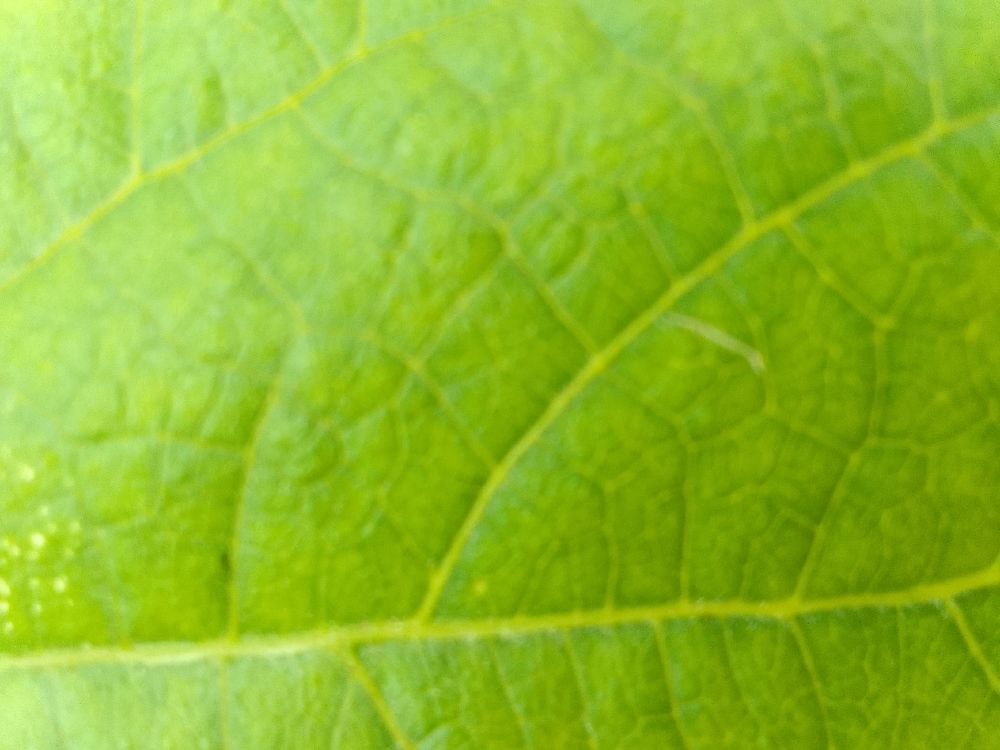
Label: healthy